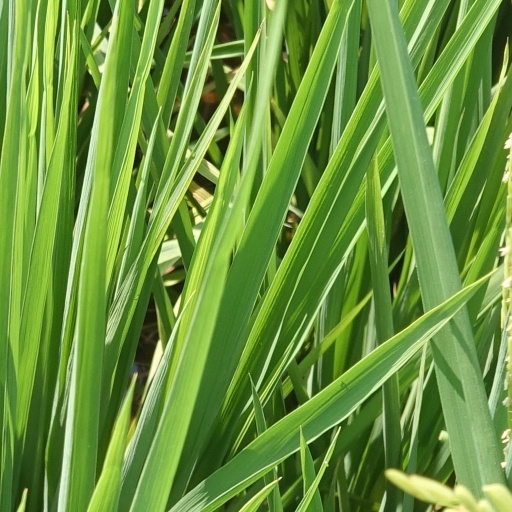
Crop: rice